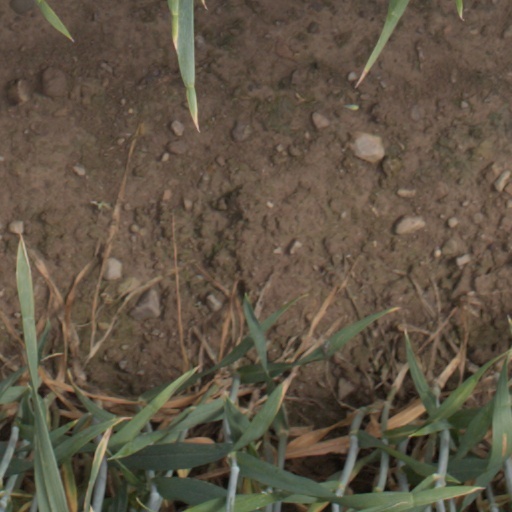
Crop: wheat